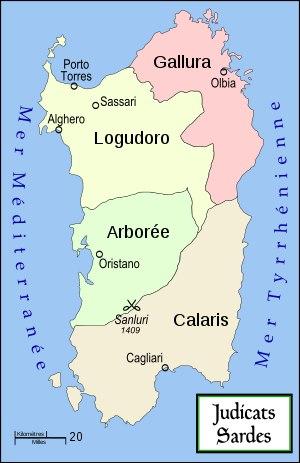
L'histoire de l'exploitation des minerais en Sardaigne, et donc le travail dans les mines, remonte à des temps très lointains.
L’histoire de la Sardaigne est ancienne et particulièrement riche. Le peuplement stable de la Sardaigne résulte de mouvements de population de la culture de la céramique cardiale qui se sont produits vers 6000 av. J.-C. en provenance de la péninsule italienne. Mais il s'est poursuivi, au fil des invasions, pour donner le peuple sarde. Christophe de Chenay fait remarquer que :